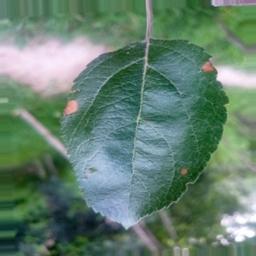
Label: Alternaria